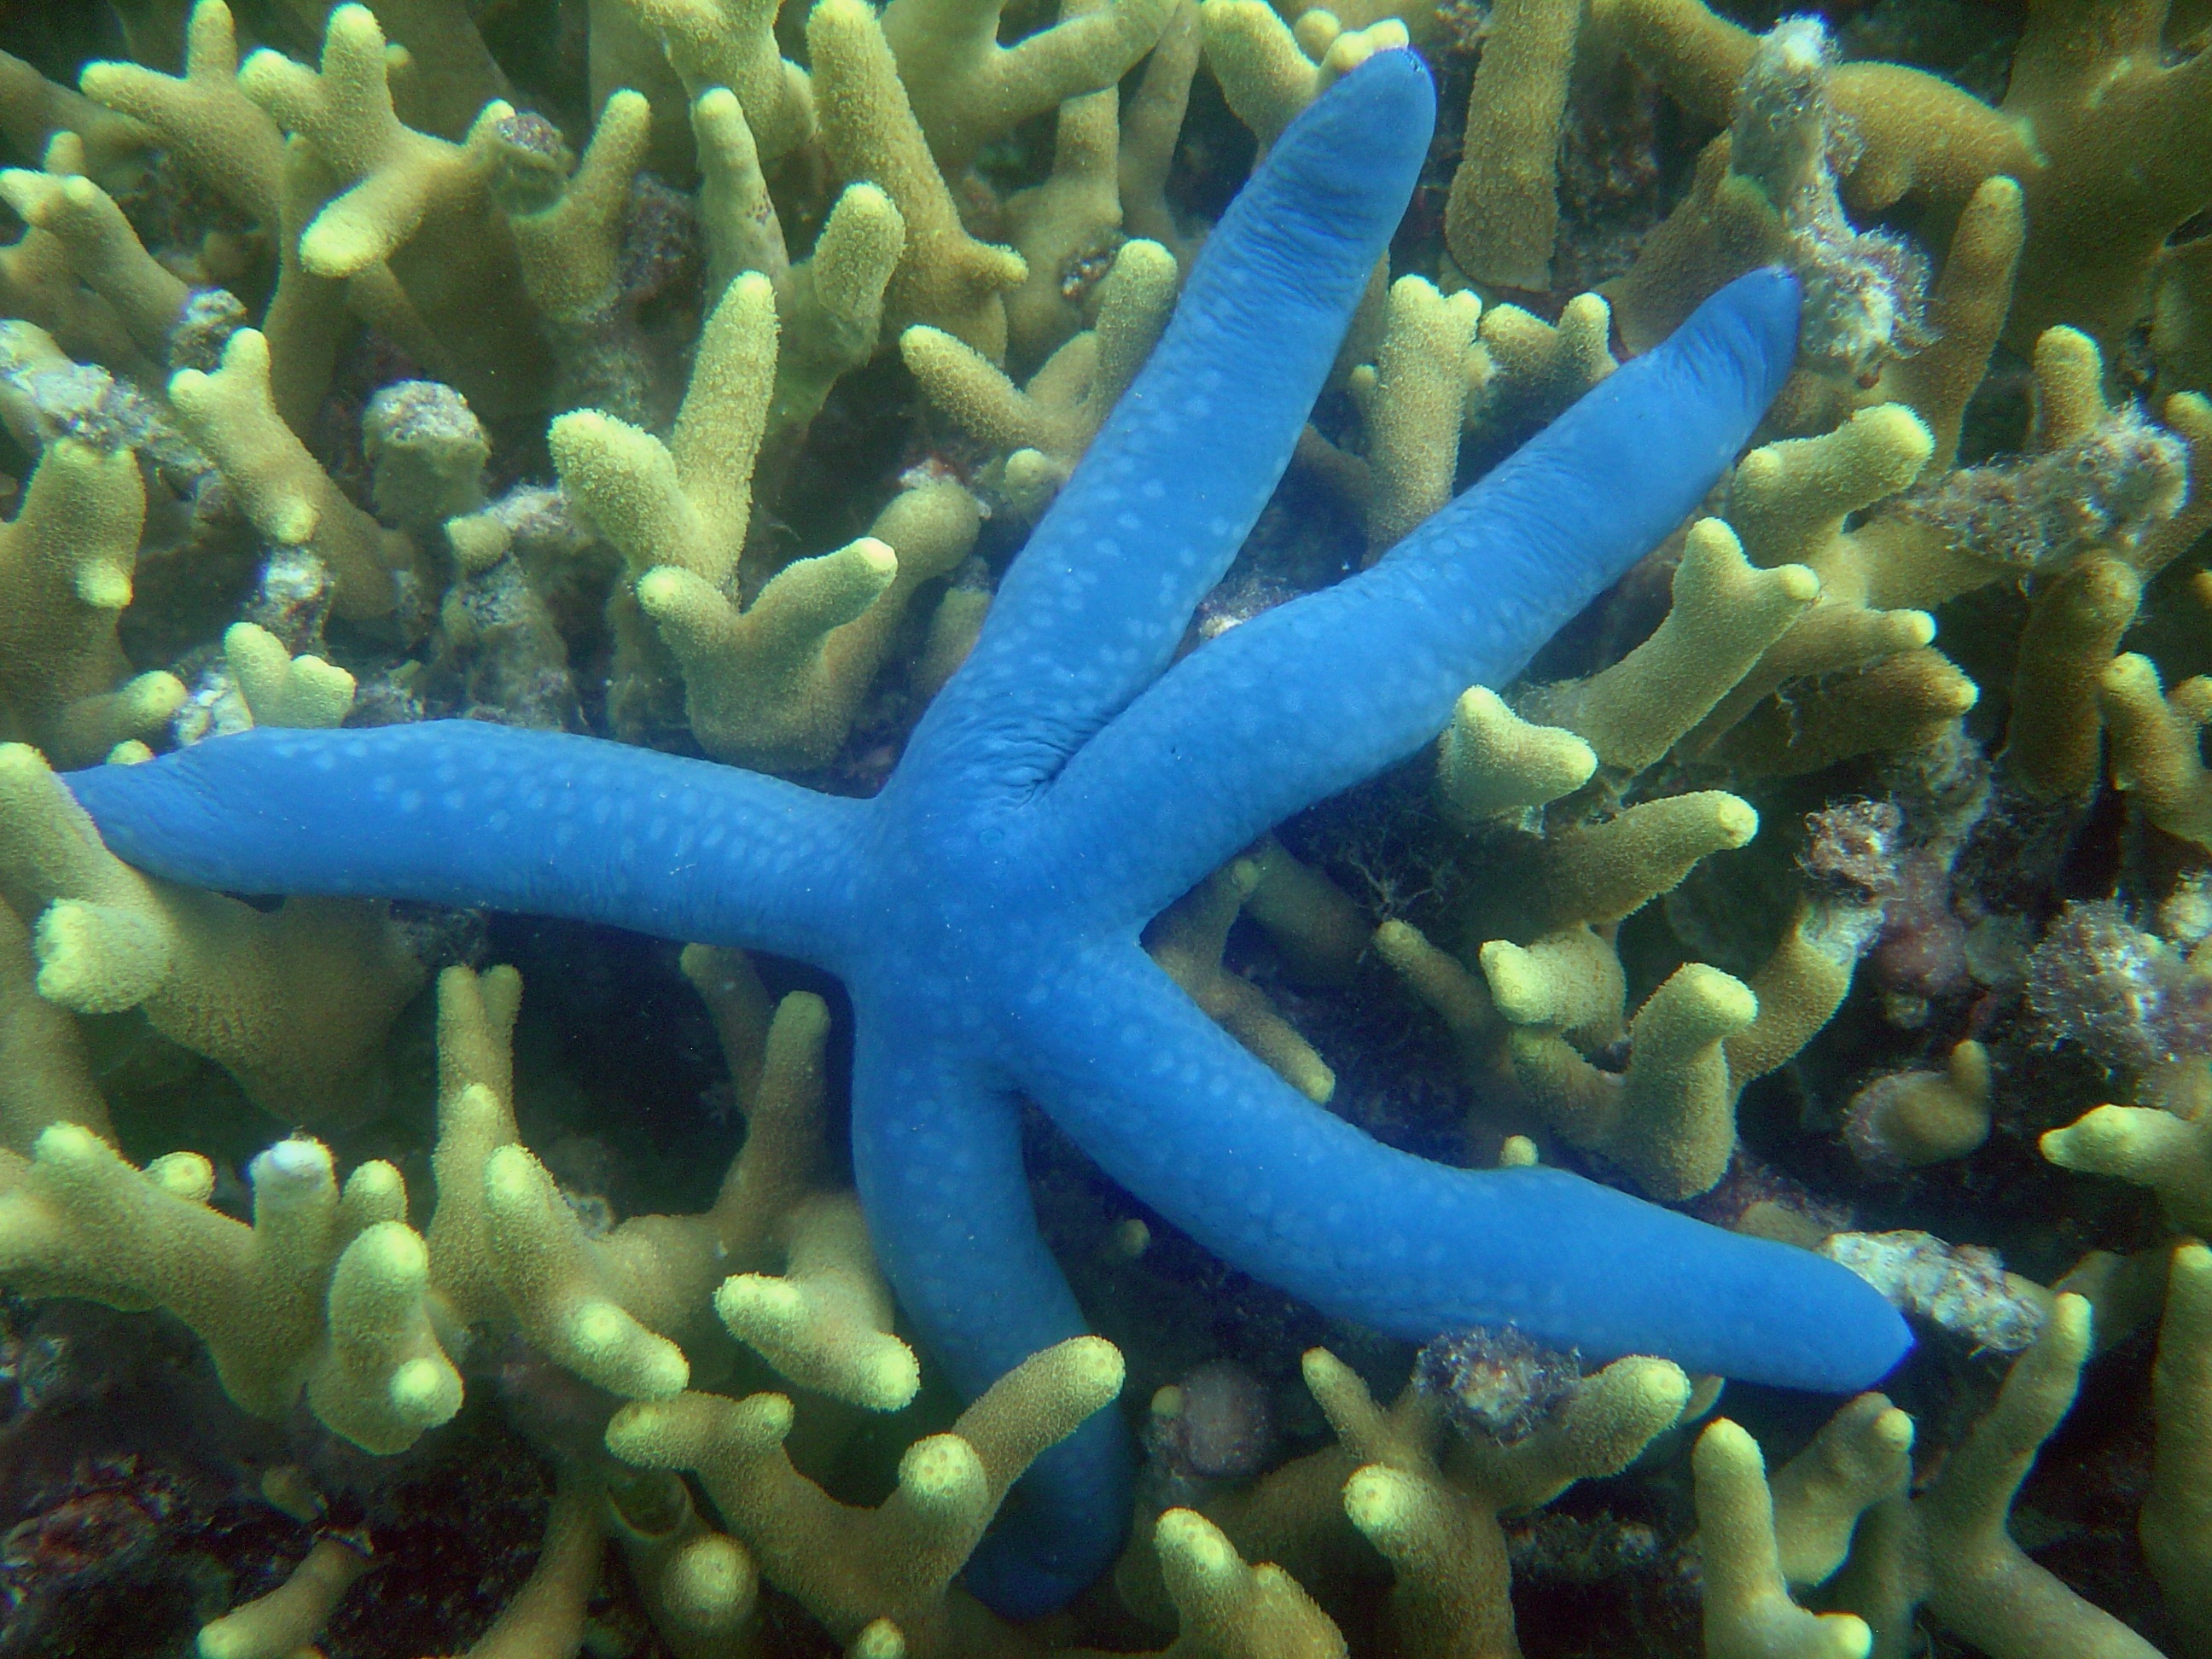
sea, ocean, star, underwater, biology, blue, starfish, coral, coral reef, invertebrate, life, reef, habitat, organism, marine biology, coral reef fish, marine invertebrates, pomacentridae, stony coral